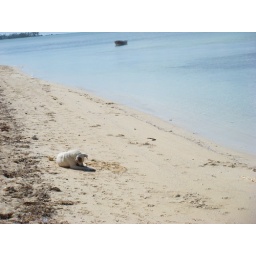
A village dog suns herself on the beach in Adelaide.